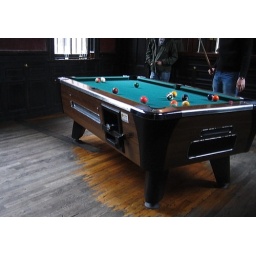
this is the actual color of the floor around the pool table. The Brooklyn Inn is the oldest bar in Brooklyn.